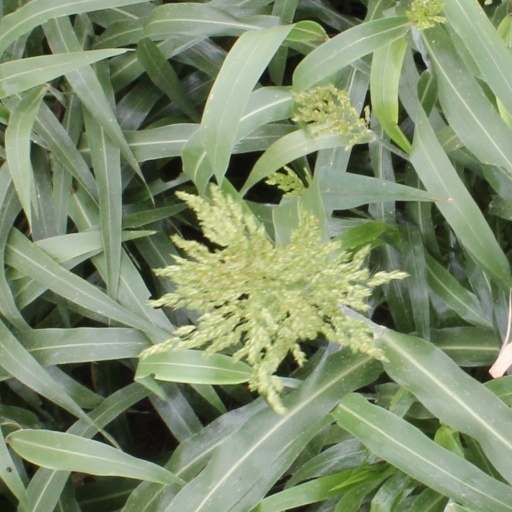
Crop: sorghum